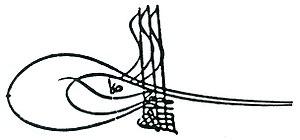
La liste des sultans de l'Empire ottoman réunit les trente-six souverains de l'Empire ottoman, de sa fondation à la fin du XIIIᵉ siècle à sa disparition au début du XXᵉ siècle. Ils appartiennent tous à la dynastie ottomane, issue du fondateur de l'empire, Osman. À partir de 1517, ils détiennent également le titre de calife.
Sélim II Mest ou Sarı, né le 30 mai 1524 et mort le 15 décembre 1574, fut le 11ᵉ sultan ottoman, fils et successeur de Soliman le Magnifique et de son épouse Roxelane. Il régna de 1566 à 1574.